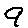
Label: 9